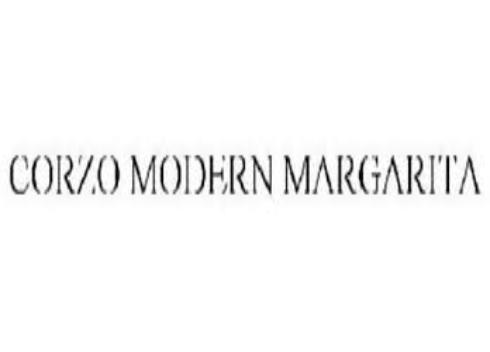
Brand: corzo
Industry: Necessities